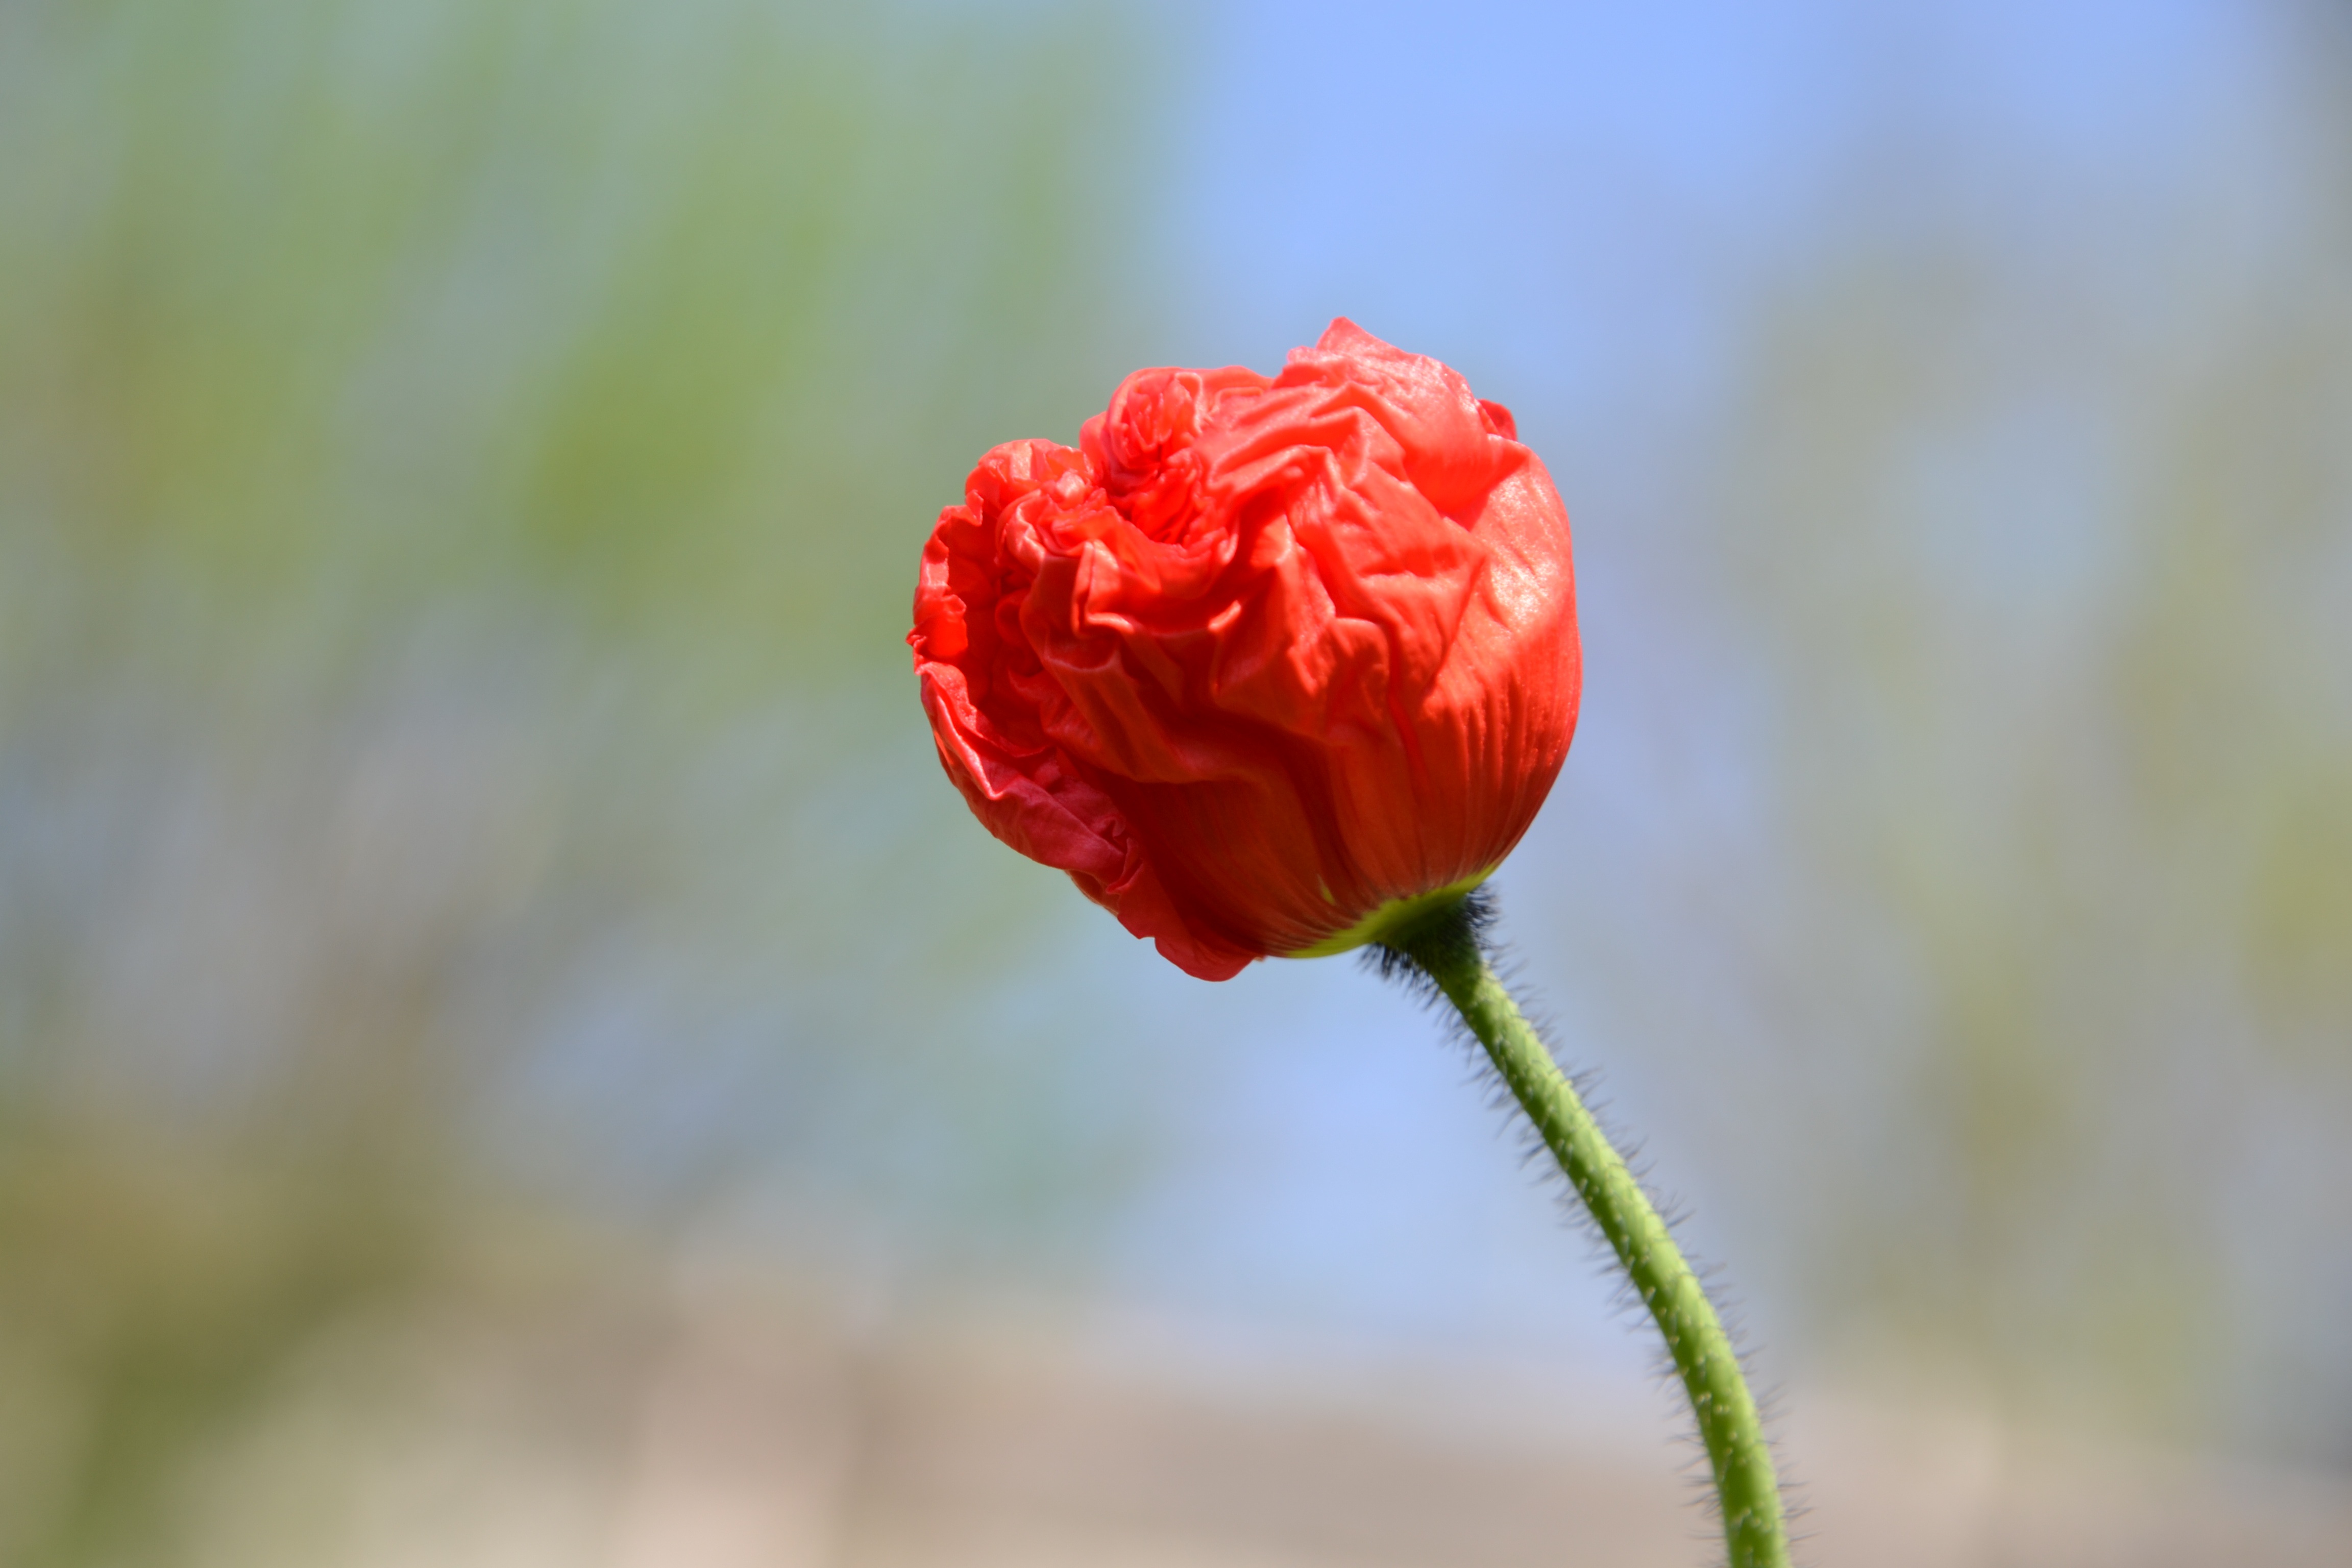
nature, blossom, open, plant, photography, flower, petal, bloom, red, flora, wild flower, wildflower, close up, pointed flower, red flower, folded, poppy, bud, coquelicot, macro photography, flowering plant, rose family, b hen, plant stem, land plant